Battle of the Atlantic

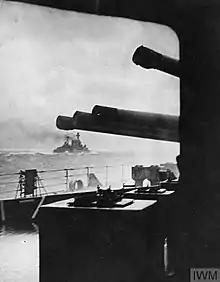
The battlecruiser (in the distance) steaming into battle minutes before being sunk by the German battleship "Bismarck" on 24 May 1941

The early U-boat operations from the French bases were spectacularly successful. This was the heyday of the great U-boat aces like Günther Prien of "U-47", Otto Kretschmer, Joachim Schepke, Engelbert Endrass, Victor Oehrn and Heinrich Bleichrodt. U-boat crews became heroes in Germany. From June until October 1940, over 270 Allied ships were sunk; this period was referred to by U-boat crews as "the Happy Time" (""). Churchill would later write: "...the only thing that ever frightened me during the war was the U-boat peril".